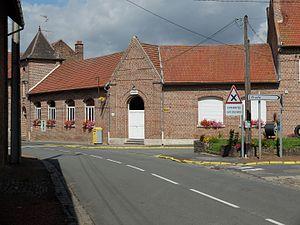
Vue de la mairie d'Abancourt (Nord).
Abancourt est une commune française située dans le département du Nord, en région Hauts-de-France.